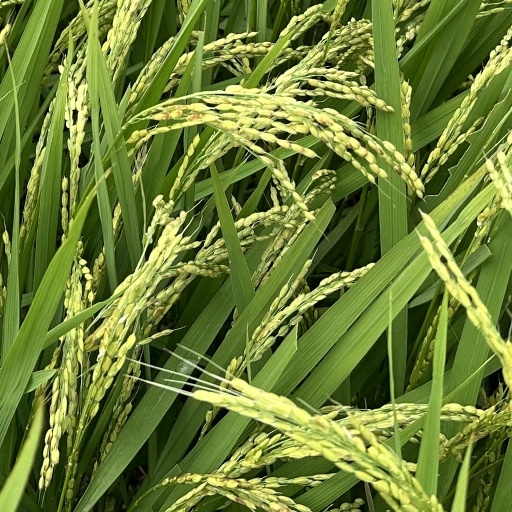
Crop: rice